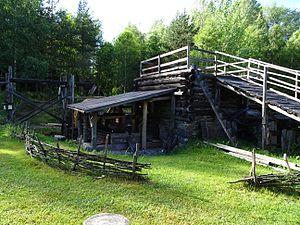
Lapphyttan, ou parfois Lapphyttejarn, est un lieu-dit de la paroisse Karbenning, dans la municipalité de Norberg, en Suède, connu pour être un ancien site de production de fer. Des fouilles réalisées dans les années 1970 et 1980 y ont exhumé les restes d'un des plus vieux hauts fourneaux européens, daté entre 1150 à 1350.